Emma Fowler

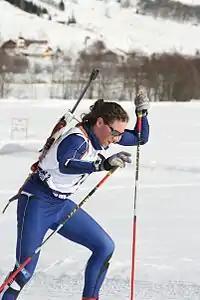
Fowler in 2009.

Corporal Emma Fowler (born 5 June 1979) is a British biathlete who in 2006 became the first British female biathlete to compete at the Winter Olympics. She has been a member of the Royal Logistic Corps, and is from Taunton, Somerset.